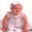
Label: baby